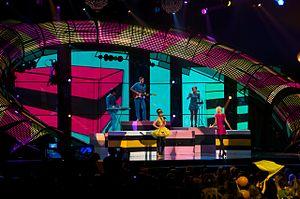
Melodifestivalen est une émission musicale organisée par la Sveriges Television et la Sveriges Radio qui détermine quel artiste ou groupe représentera la Suède au Concours Eurovision de la chanson. Ce concours se déroule chaque année depuis 1959. Depuis 2000, le concours est devenu le programme le plus populaire en Suède et il est aussi diffusé sur Internet.
Le Kid est un groupe de musique suédois de pop, formé en 2008, et composé de Johanna Berglund, Helena Lillberg, Märta Grauers et Felix Persson.